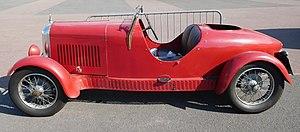
Amilcar type G de 1927, Briare, Loiret, France.